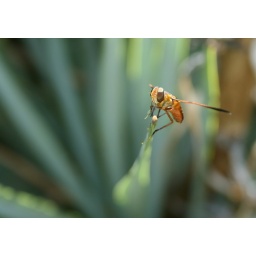
Taken in the rock garden at the UTPB duck pond.